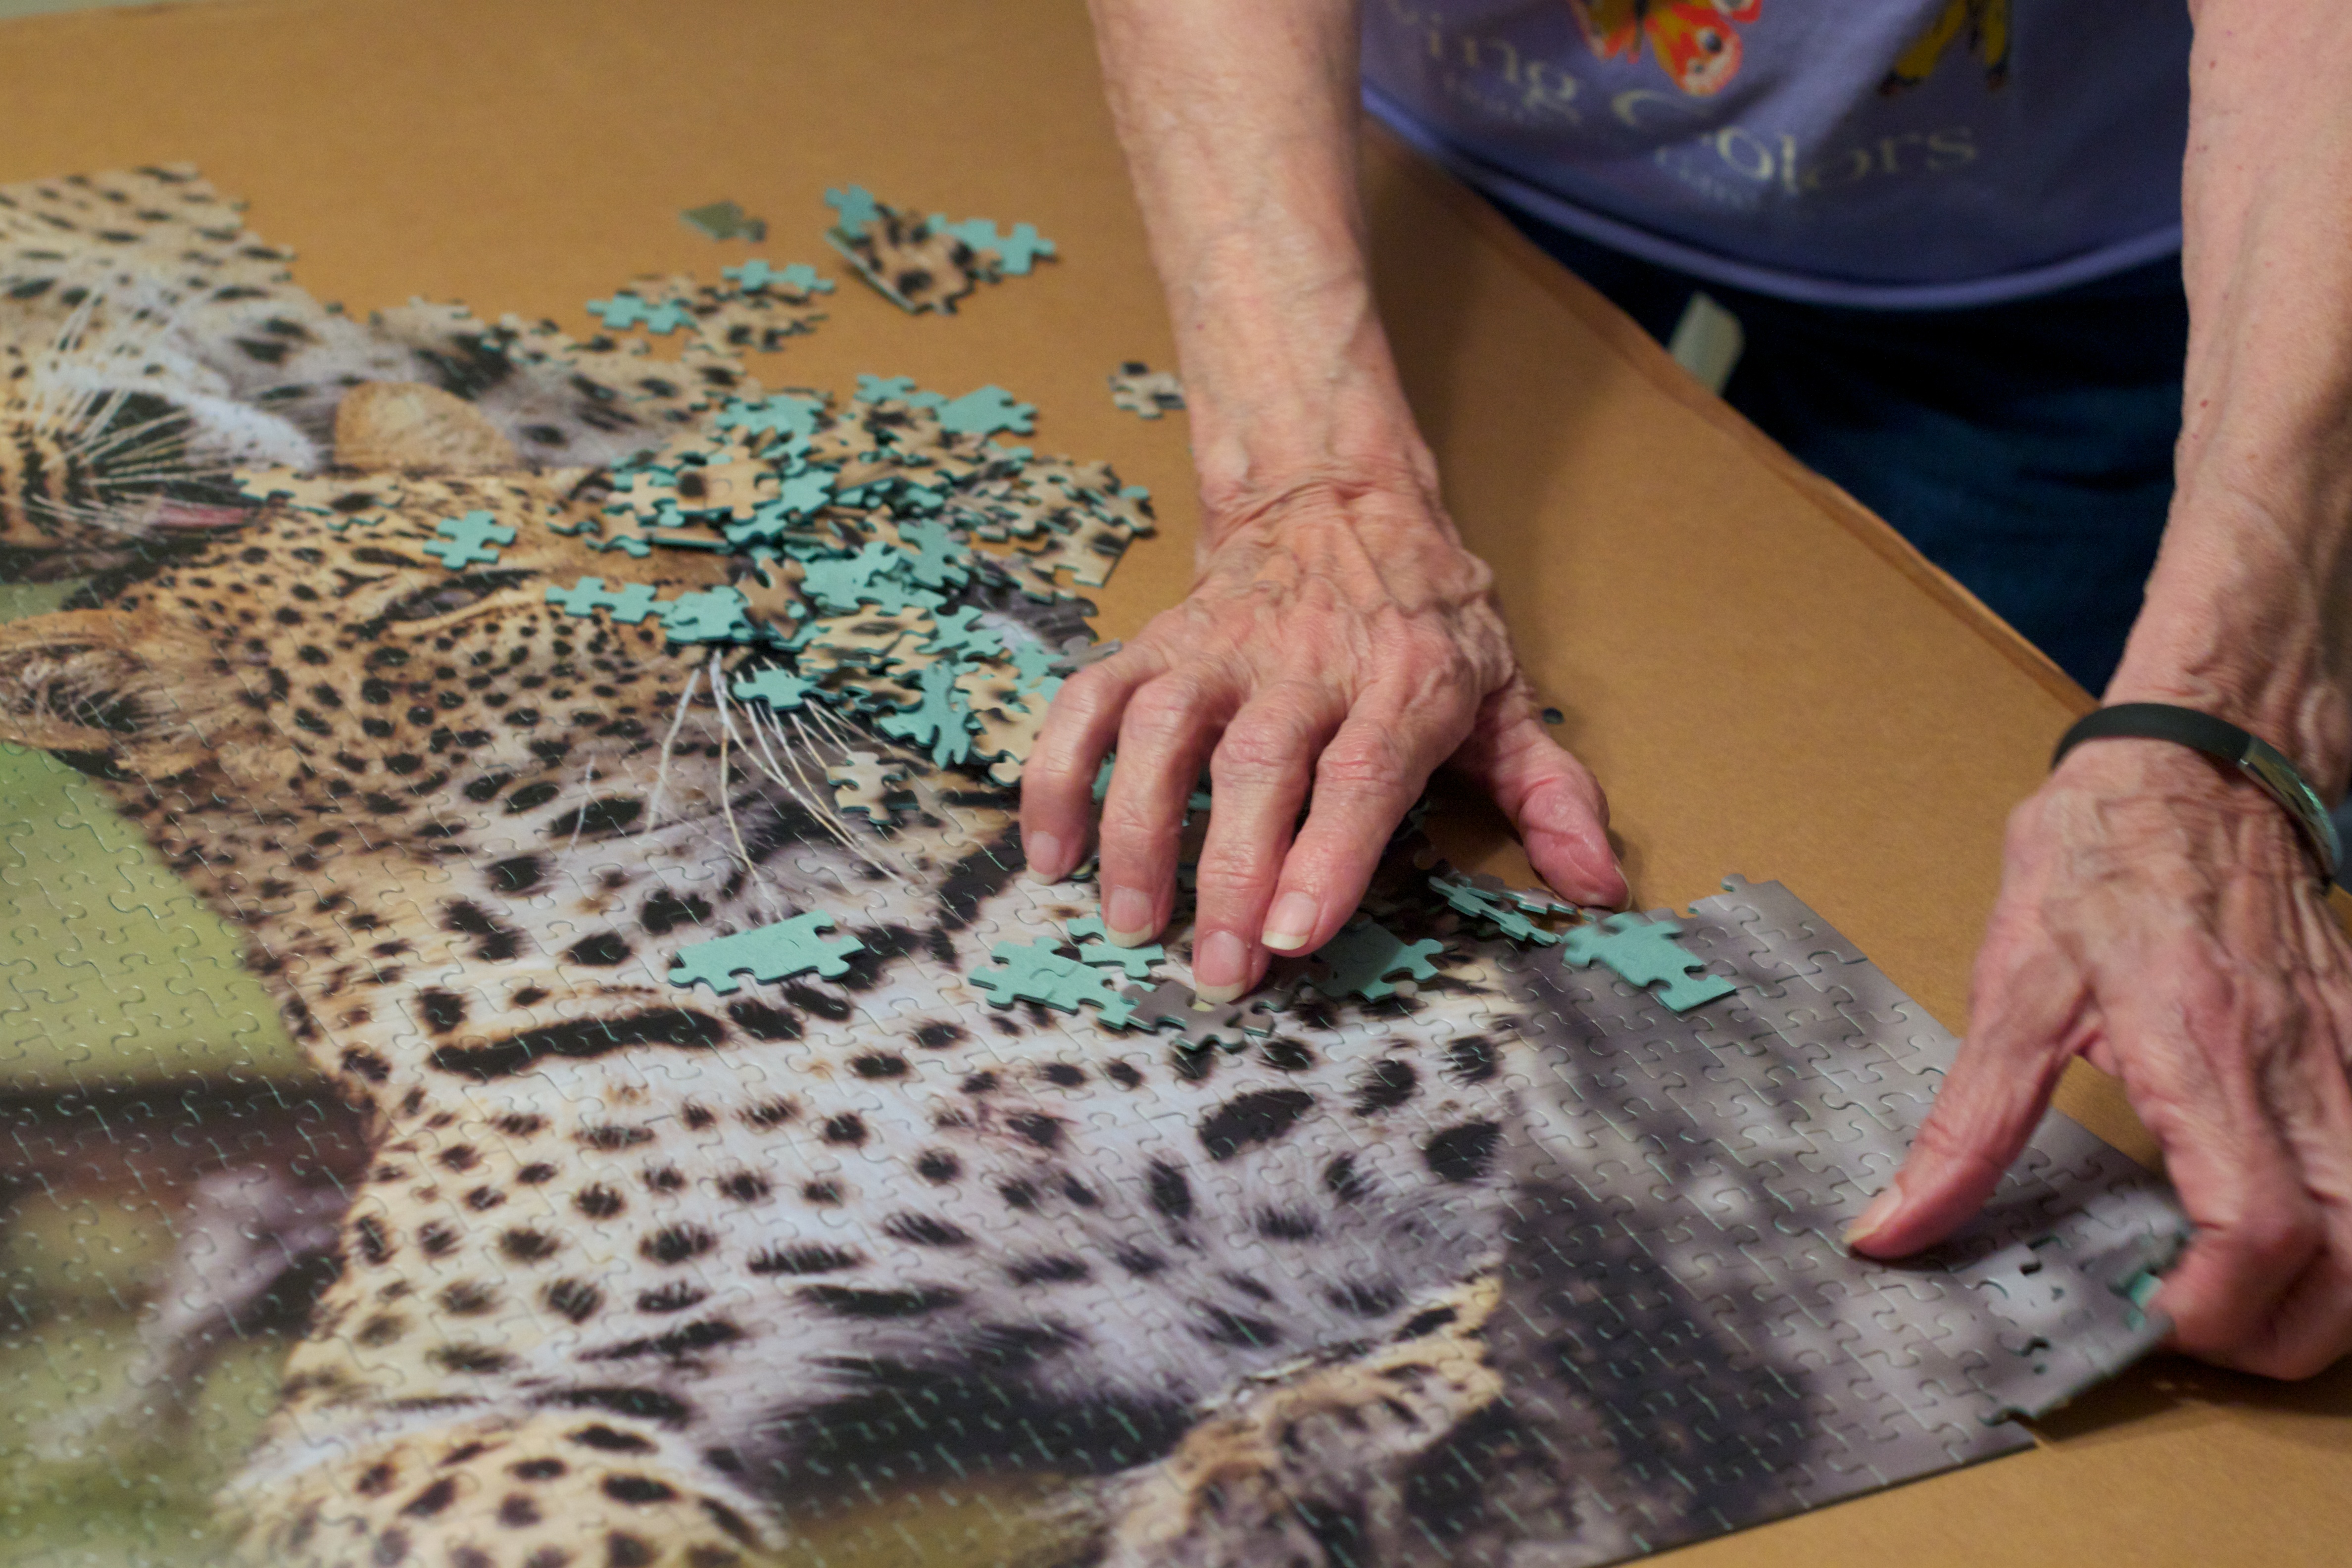
pattern, cat, mammal, leopard, mom, cheetah, puzzle, small to medium sized cats, cat like mammal